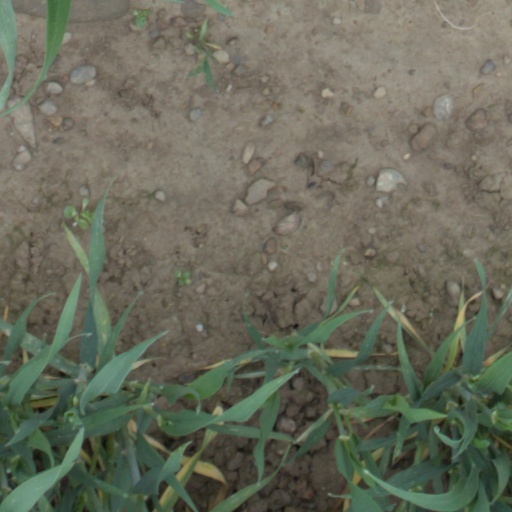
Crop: wheat